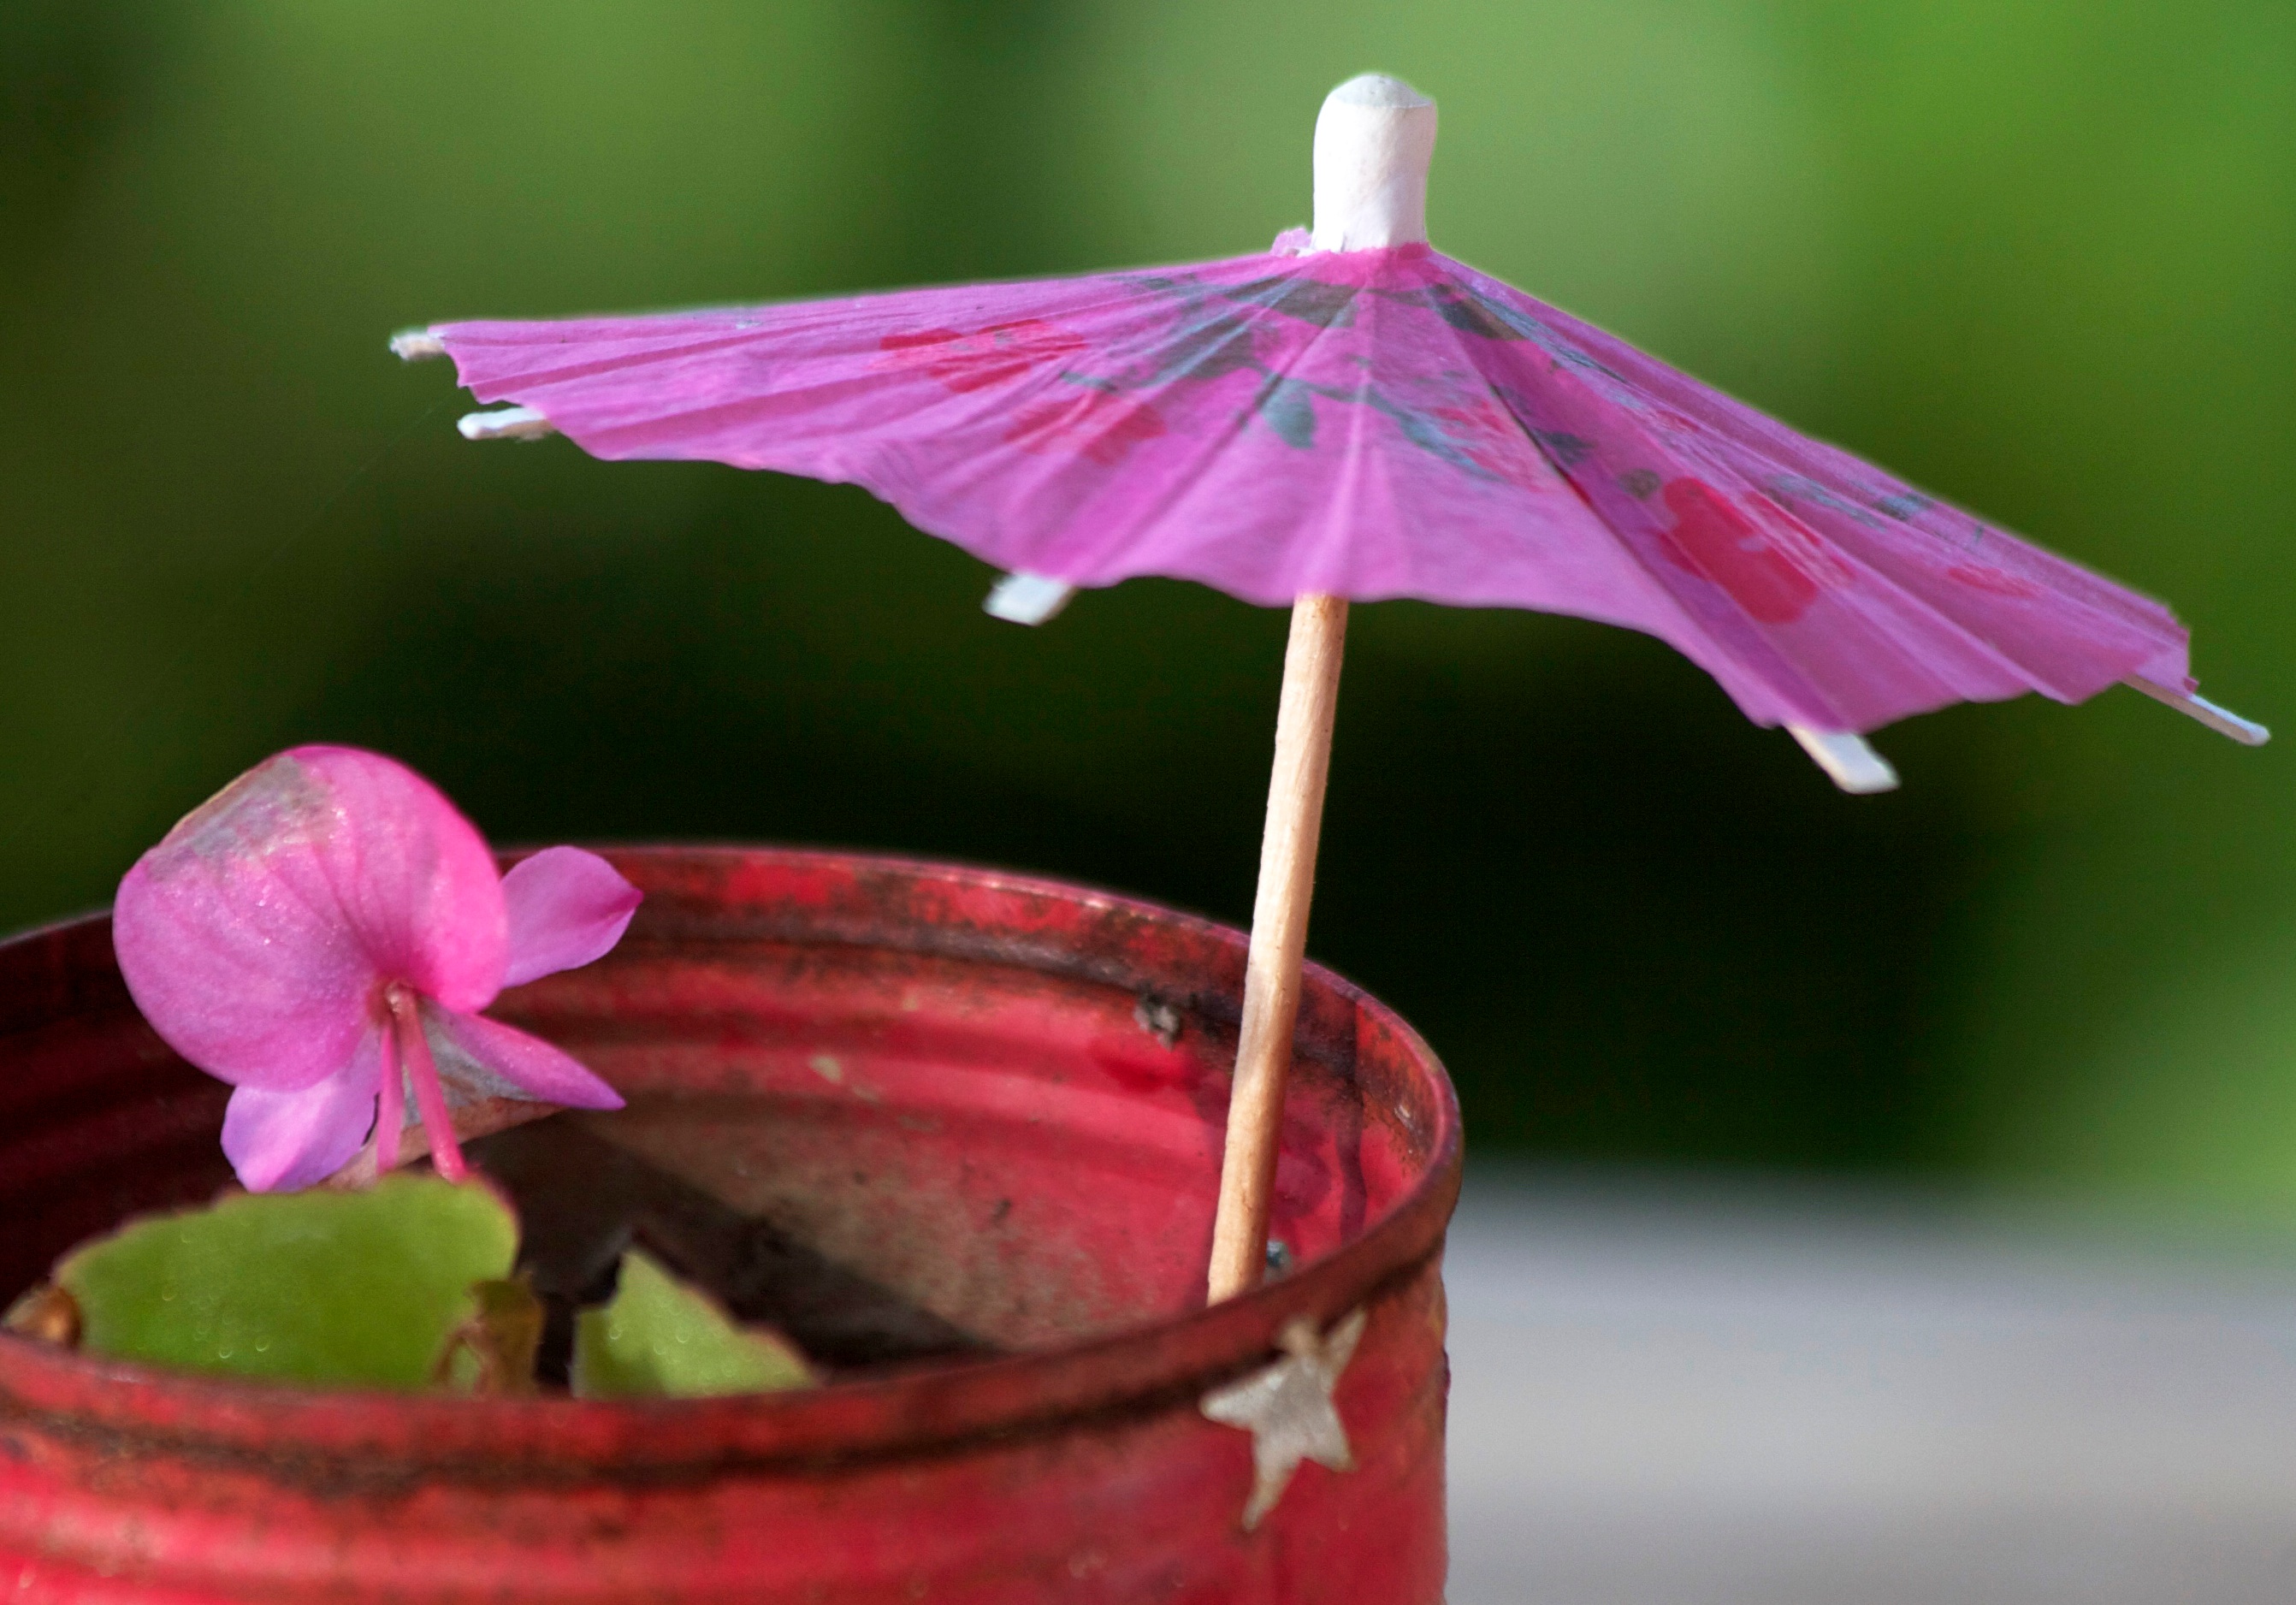
plant, flower, petal, hummingbird, pink, flowering plant